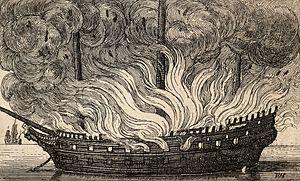
Le Grand Saint Antoine est le navire qui apporta la peste à Marseille en 1720, épidémie qui se propagea à toute la Provence, le Languedoc et le Comtat Venaissin, faisant entre 90 000 et 120 000 morts en Provence sur une population de 400 000 habitants environ.